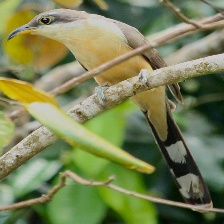
Species: MANGROVE CUCKOO
Scientific name: COCCYZUS MINOR